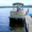
Label: ship